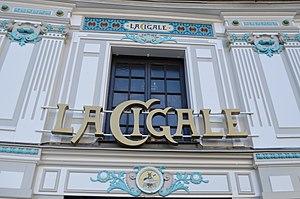
Restaurant déco Art Nouveau (1894) - Nantes This building is classé au titre des Monuments Historiques. It is indexed in the Base Mérimée, a database of architectural heritage maintained by the French Ministry of Culture,
La Cigale est une brasserie située dans la commune de Nantes, dans le département français de la Loire-Atlantique. Elle est classée monument historique depuis le 12 octobre 1964.